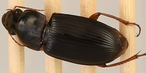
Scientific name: Harpalus pensylvanicus
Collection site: Konza Prairie Agroecosystem NEON (KONA), plot KONA_001